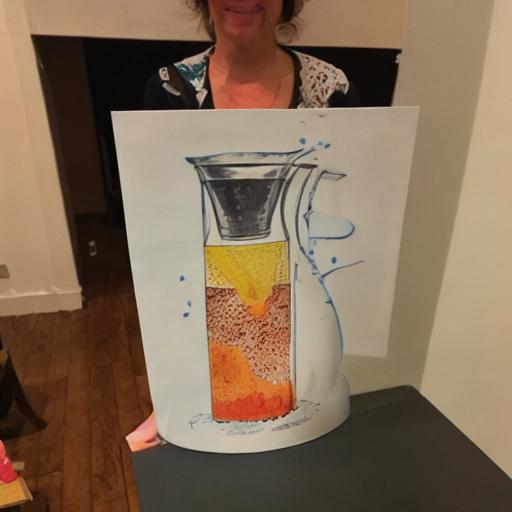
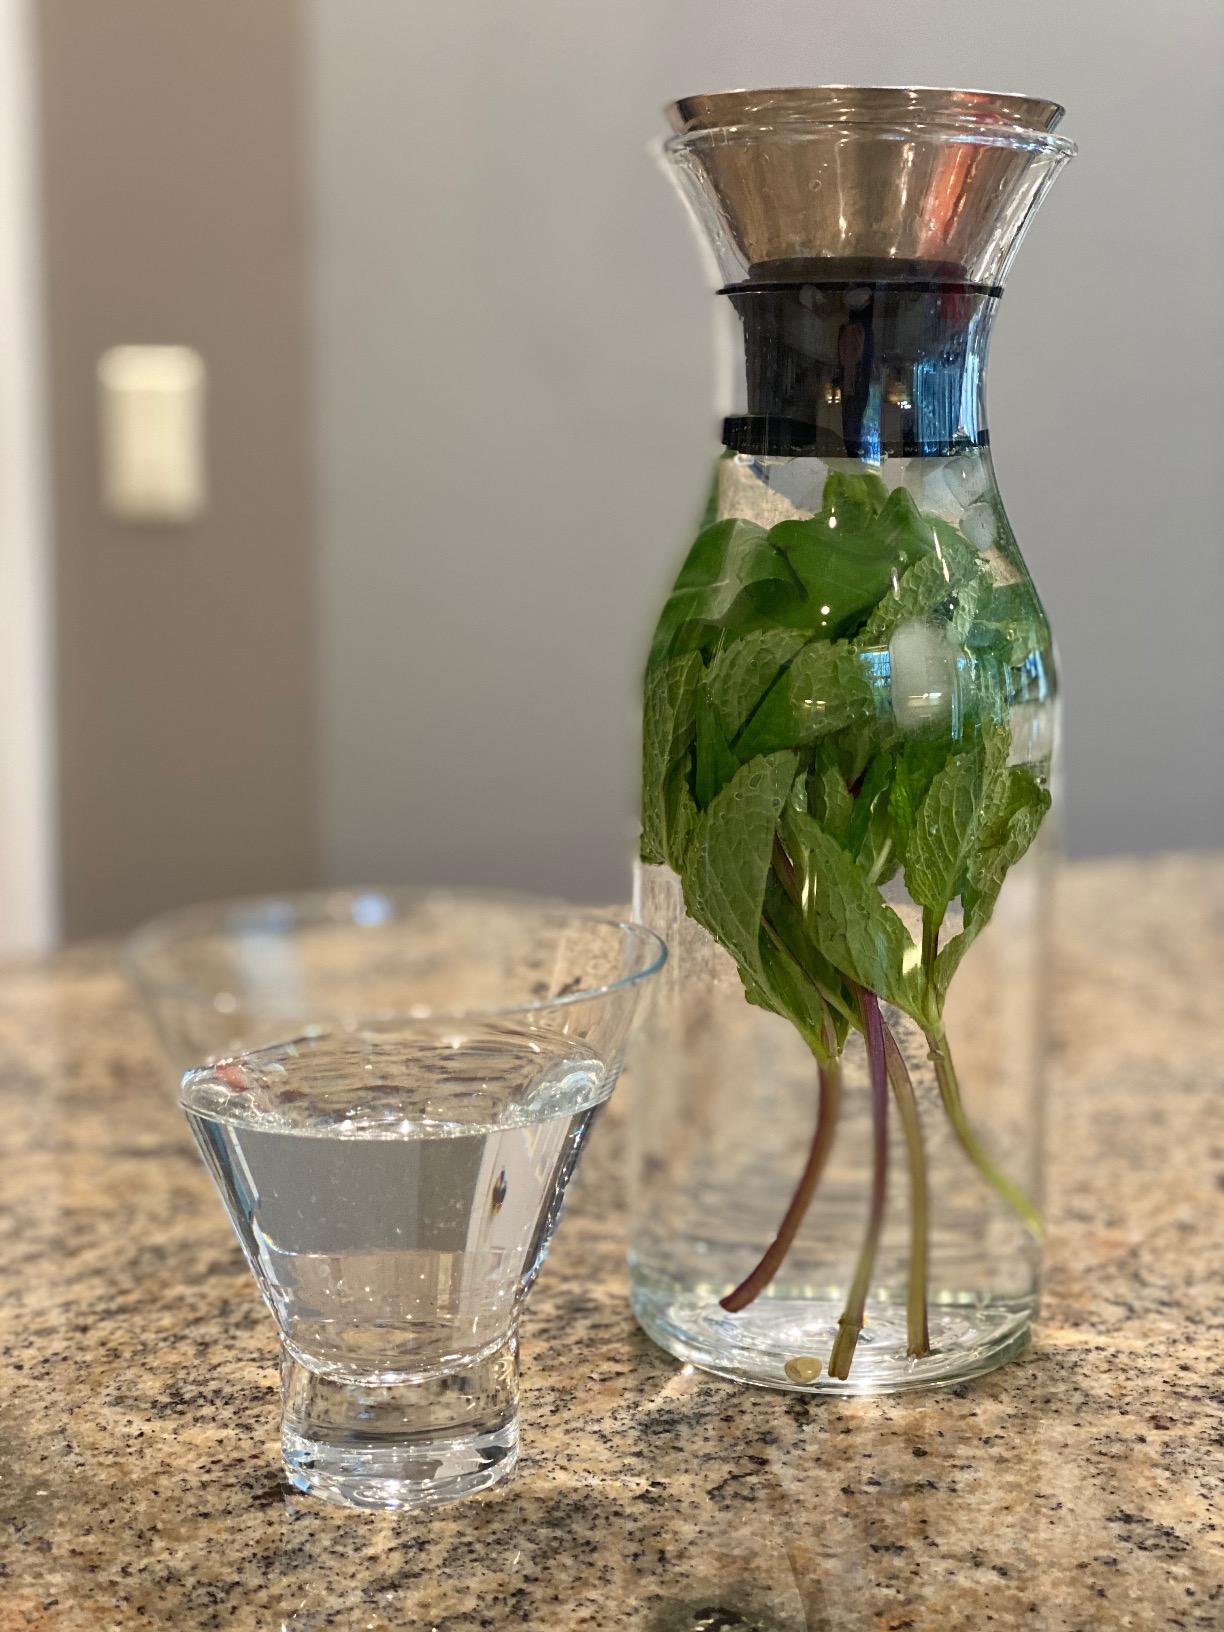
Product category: items_tea
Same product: no